Ottavio Bollea

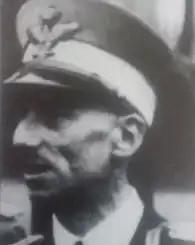

Ottavio Bollea (Moncalieri, 25 August 1885 – Turin, 21 August 1954) was an Italian general during World War II.